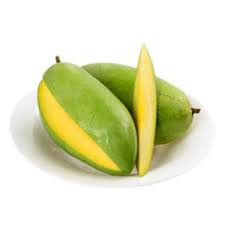
Label: Mango